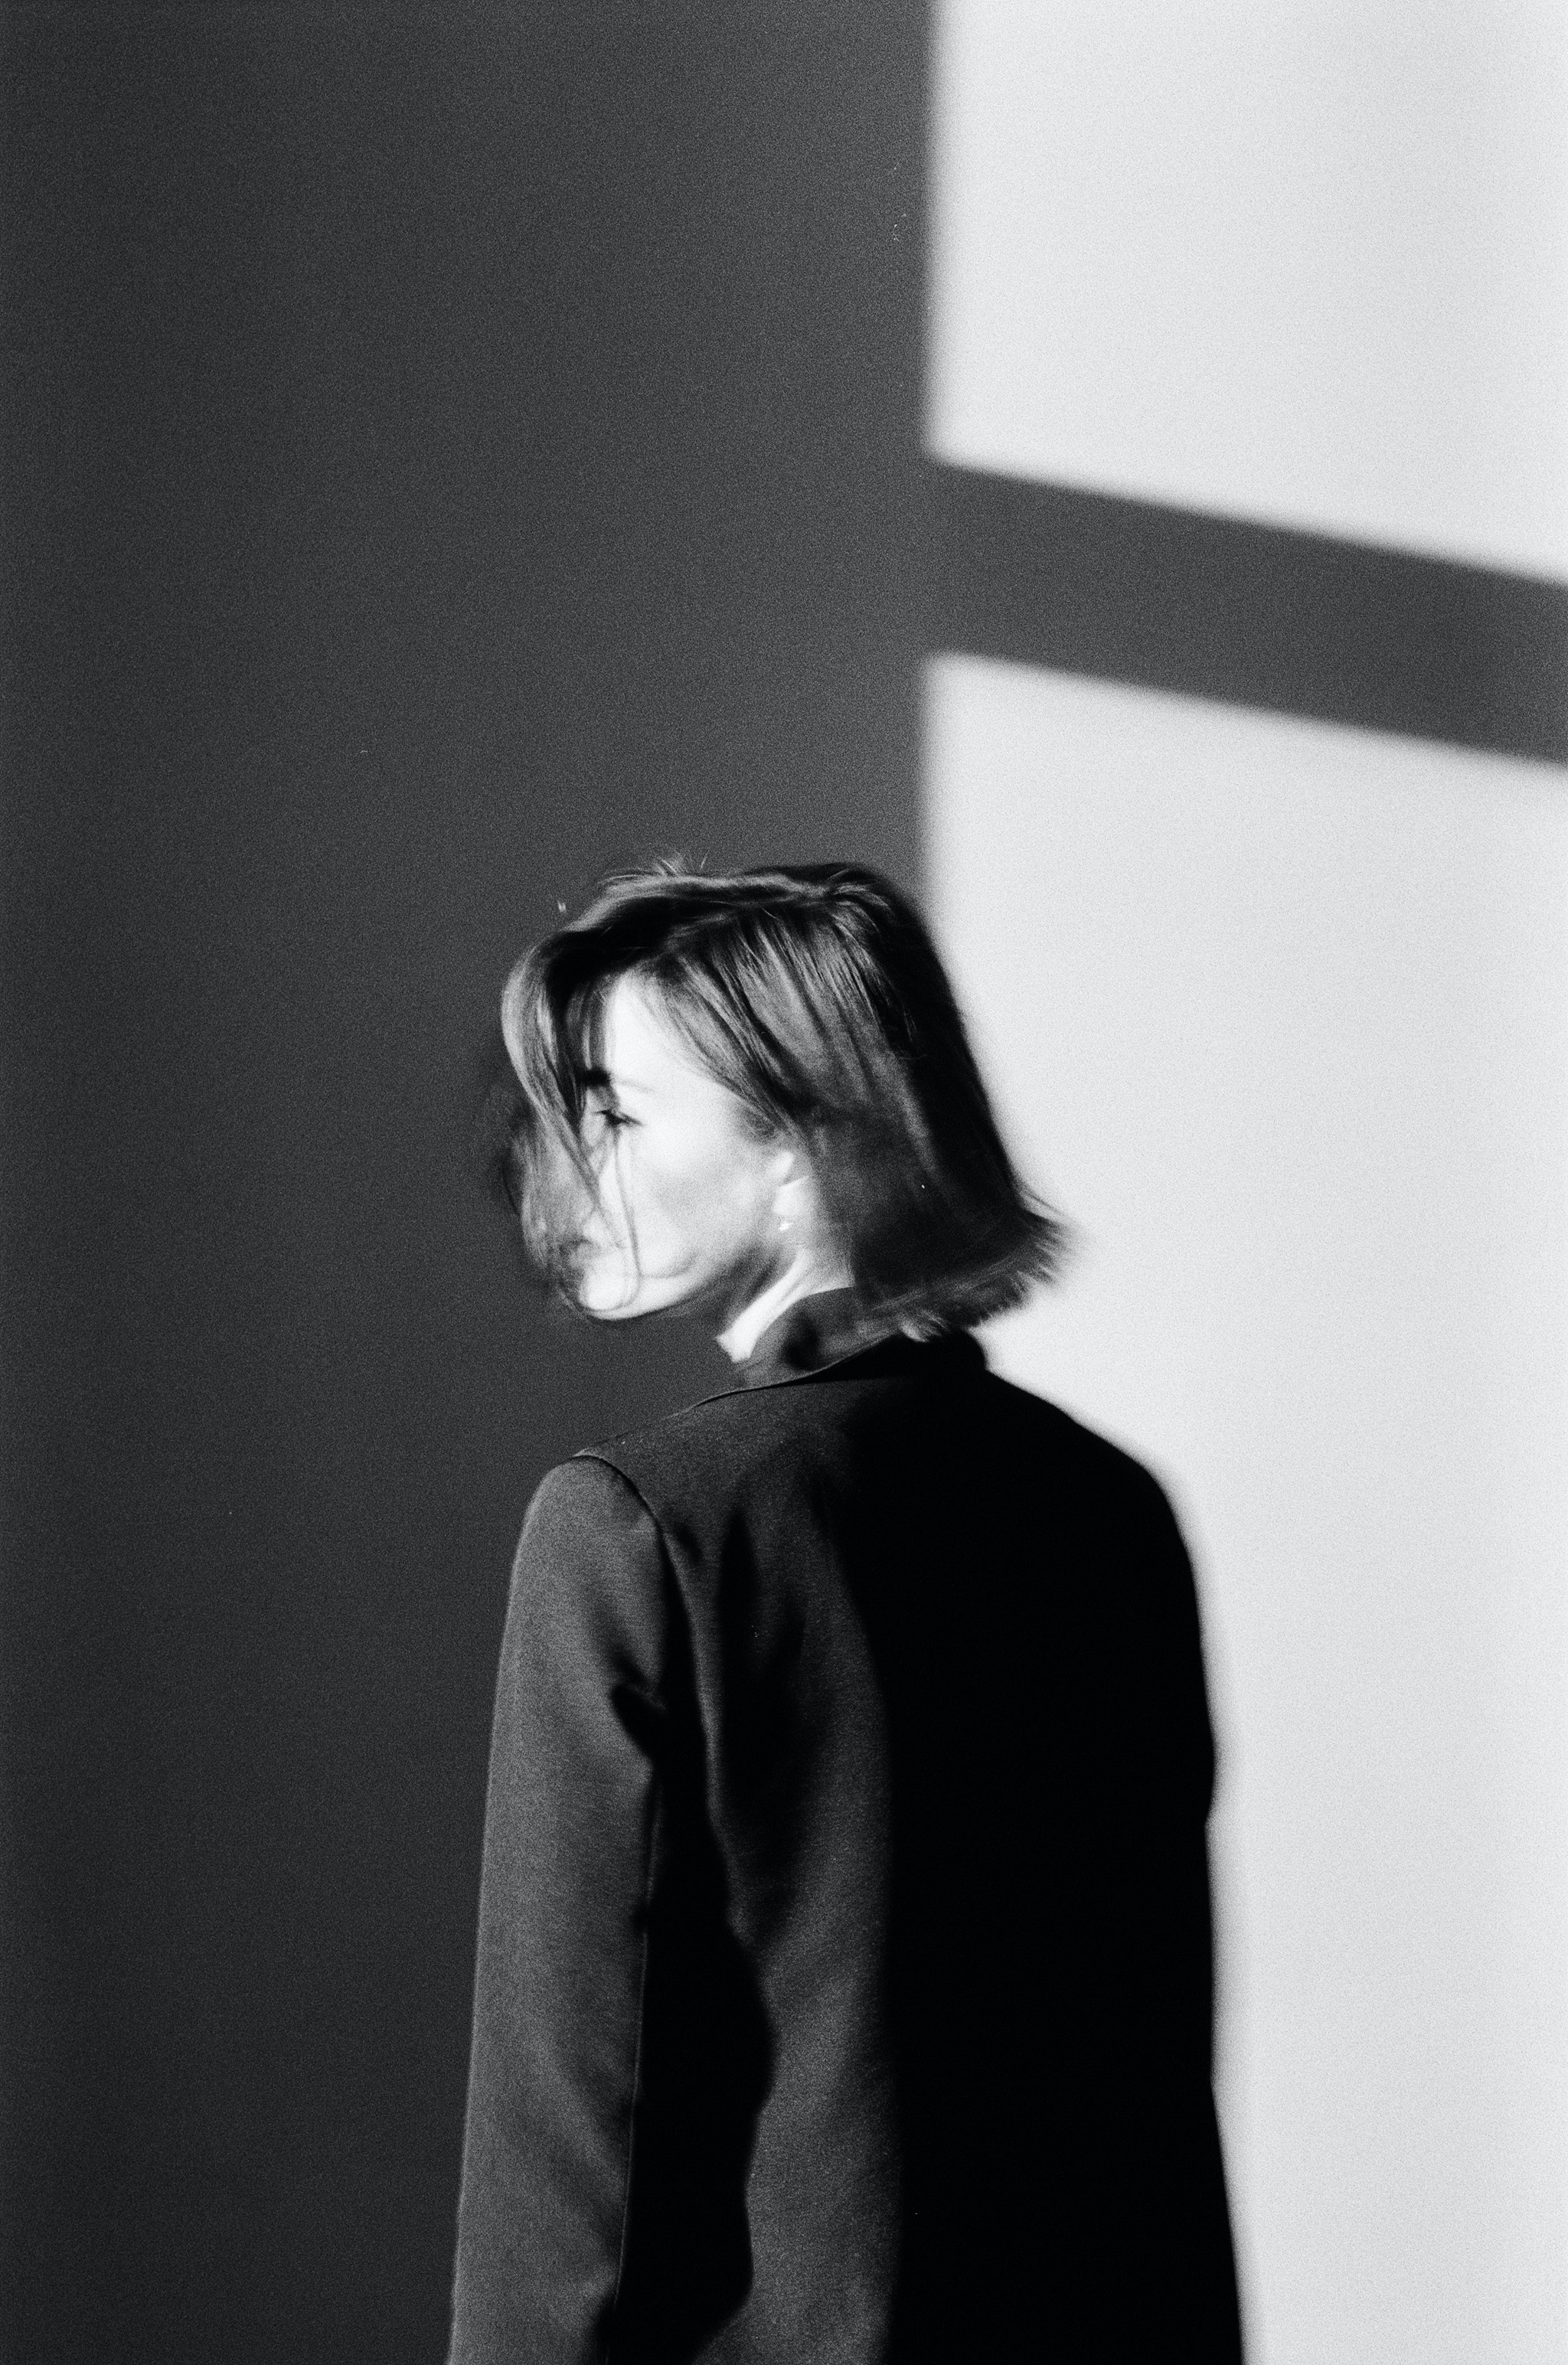
woman, arm, flash photography, jaw, neck, sleeve, gesture, grey, eyewear, blazer, Tints and shades, elbow, street fashion, fashion design, long hair, monochrome, monochrome photography, brown hair, darkness, facial hair, shadow, backlighting, portrait photography, fur, portrait, t shirt, room, photo shoot, hoodie